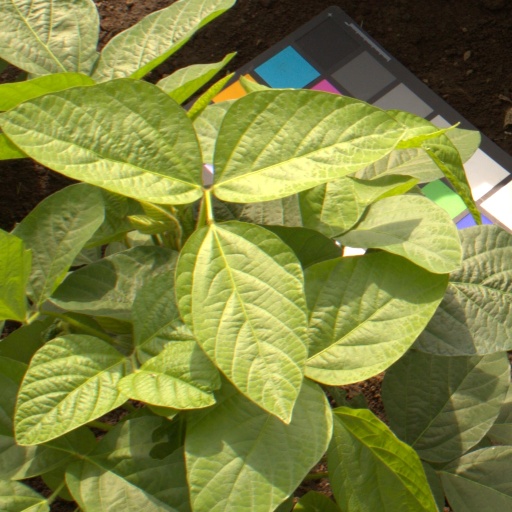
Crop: soybean